1992 Tooheys 1000

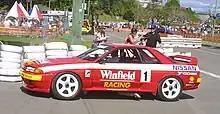
The winning Skaife/Richards Nissan GT-R

The race was won for the second year in a row by Jim Richards and Mark Skaife driving a Gibson Motor Sport prepared Nissan Skyline GT-R, the pair becoming the first back-to-back Bathurst winners since Peter Brock and Larry Perkins won in 1983 and 1984. Richards and Skaife had to be declared the winners after a rainstorm swept across the race in the closing stages, causing many accidents in conditions deemed by race officials too dangerous to continue. The race results were issued as at the end of the 143rd lap, 18 laps short of full race distance. This was the second time in the event's history where the race was stopped and results declared before the scheduled laps were completed (the previous occasion was in 1981).